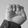
ASL letter: E